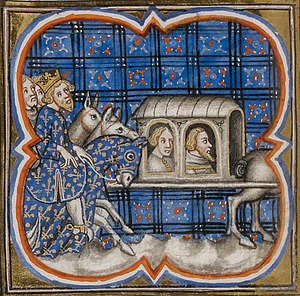
Slaget ved Bouvines / Slagets gang / Sidste modstand
Ferdinand af Flandern og Rainald af Boulogne transporteres som fanger til Paris i en illustration fra det 14. århundrede. Ferdinand blev frigivet i 1227 og døde kort efter af en sygdom, som han havde pådraget sig i fængsel. Rainald blev holdt i kæder og begik selvmord i 1227.
Slaget ved Bouvines blev udkæmpet den 27. juli 1214 nær byen Bouvines i Grevskabet Flandern. Det var det afsluttende slag i den Anglo-franske krig af 1213–1214. En fransk hær på cirka 7.000 mand, der var kommanderet af kong Filip 2. August, besejrede en allieret hær på cirka 9.000 under ledelse af den tysk-romerske kejser Otto 4.